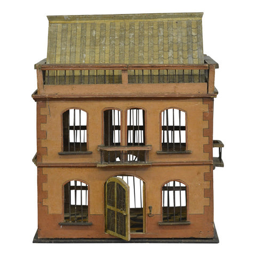
painted birdcage in the form of a house , 19th century